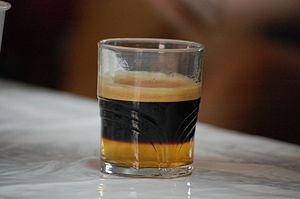
Carajillo Carajillo de ron
Le Carajillo est une boisson espagnole préparée avec du café auquel on ajoute du brandy ou du rhum.